Scottish trade in the early modern era

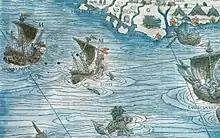
A Scottish armed merchantman is attacked by a Hanseatic ship. Detail from a sixteenth-century map.

Scottish trade in the early modern era includes all forms of economic exchange within Scotland and between the country and locations outwith its boundaries, between the early sixteenth century and the mid-eighteenth. The period roughly corresponds to the early modern era, beginning with the Renaissance and Reformation and ending with the last Jacobite risings and the beginnings of the Industrial Revolution.